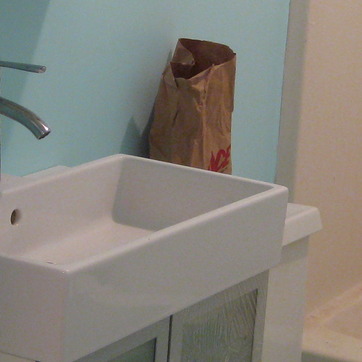
Material: ceramic